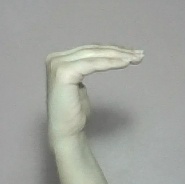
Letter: haa